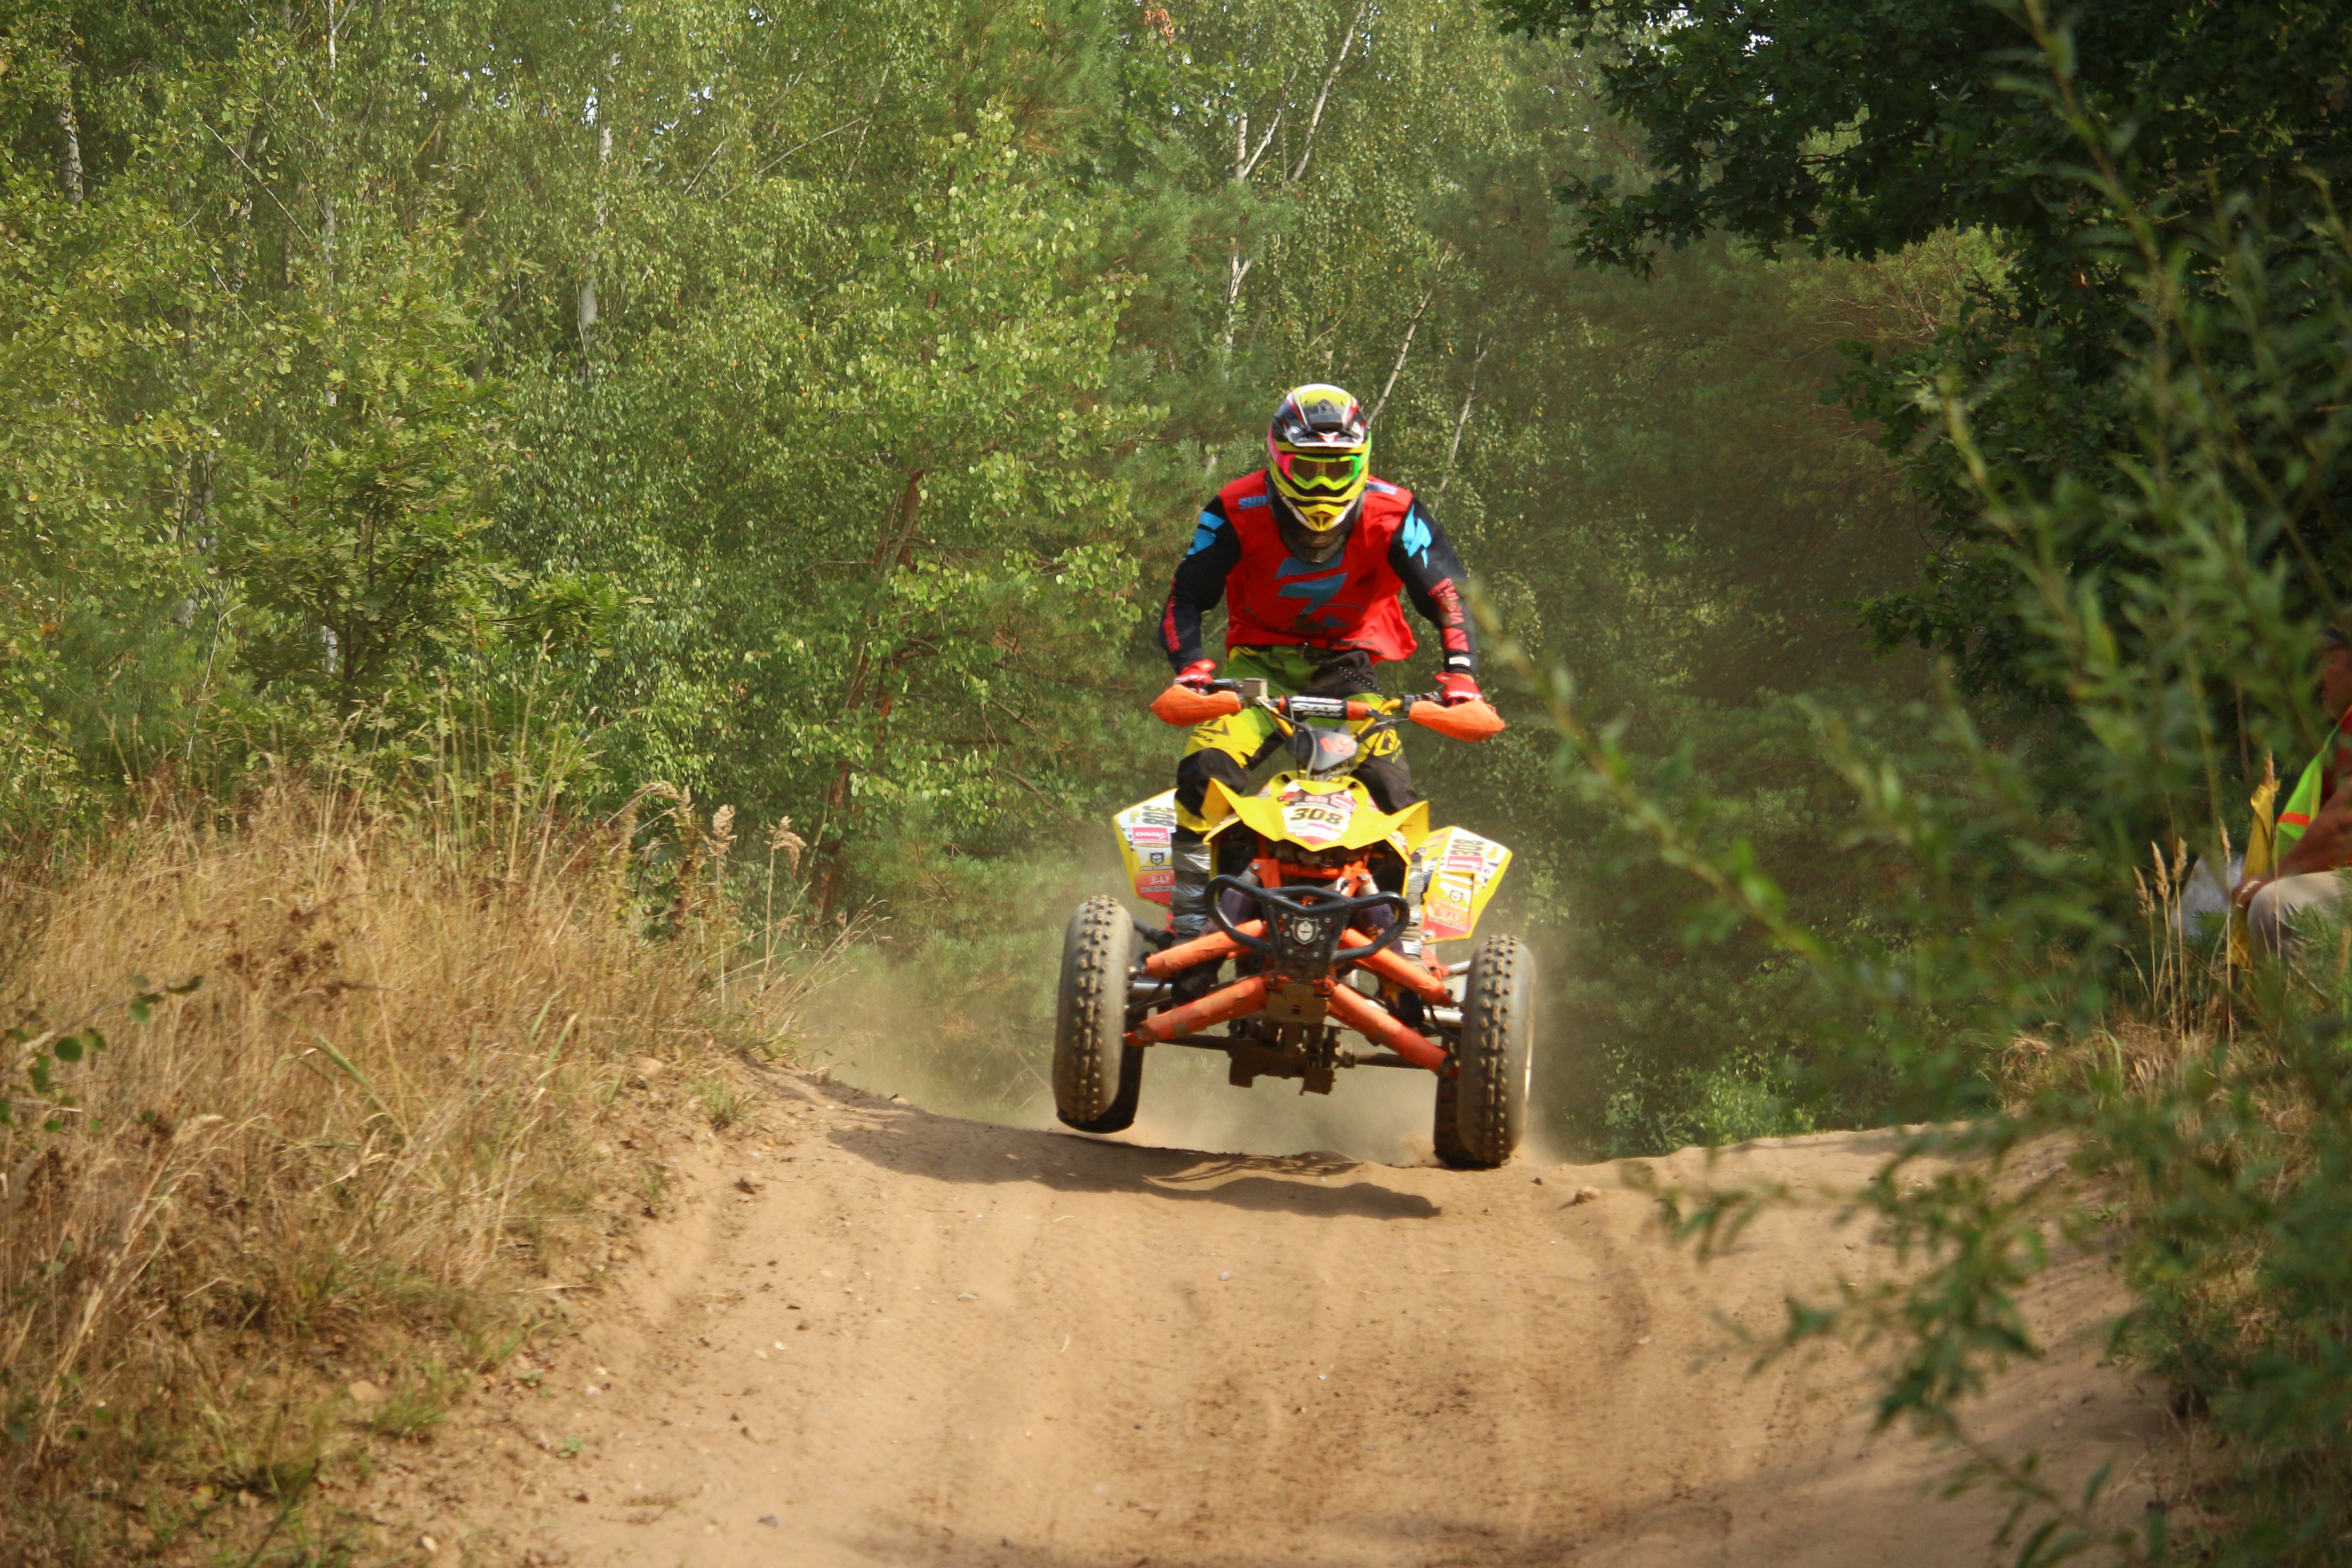
vehicle, motorcycle, motocross, soil, cross, extreme sport, race, sports, racing, quad, motorsport, atv, enduro, motocross ride, motorcycle sport, motorcycling, all terrain vehicle, quad race, motorcycle racing, off roading, endurocross